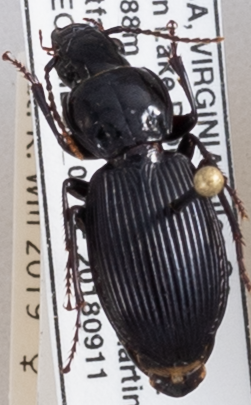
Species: Pterostichus coracinus
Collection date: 2018-09-11
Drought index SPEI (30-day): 0.396
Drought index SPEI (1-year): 0.828
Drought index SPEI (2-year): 0.988